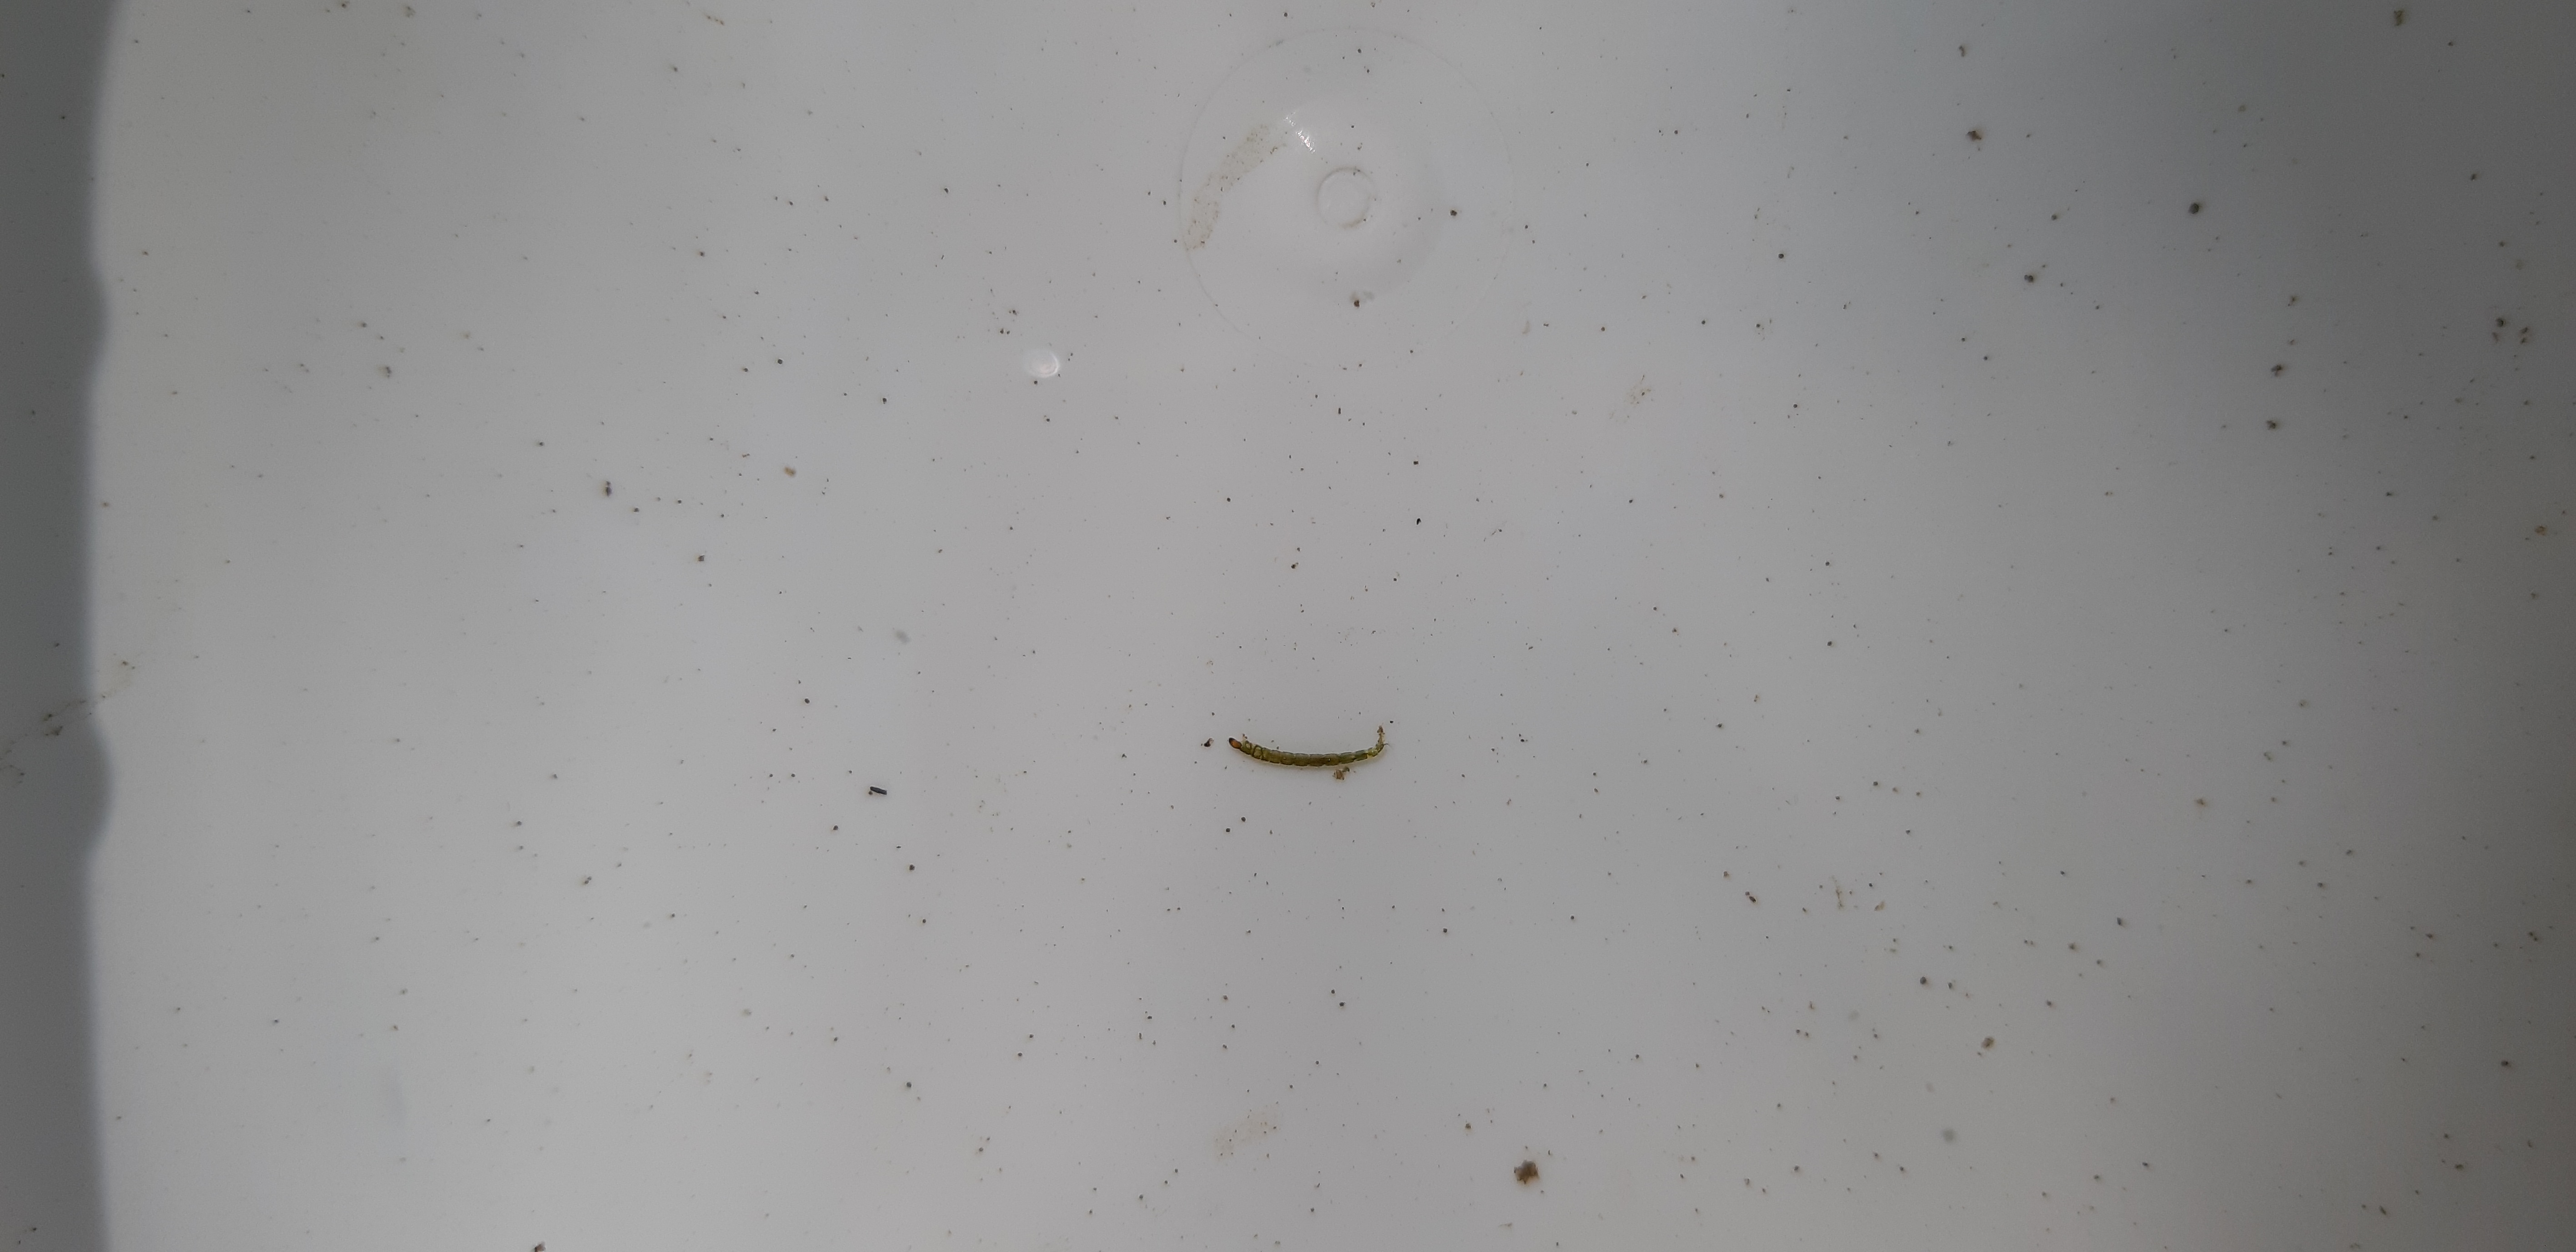
Macroinvertebrate group: caddisflies